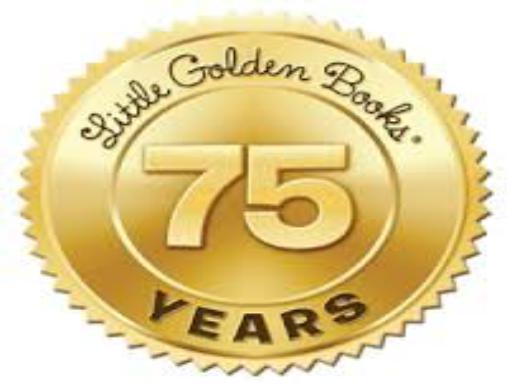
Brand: little golden books
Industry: Leisure